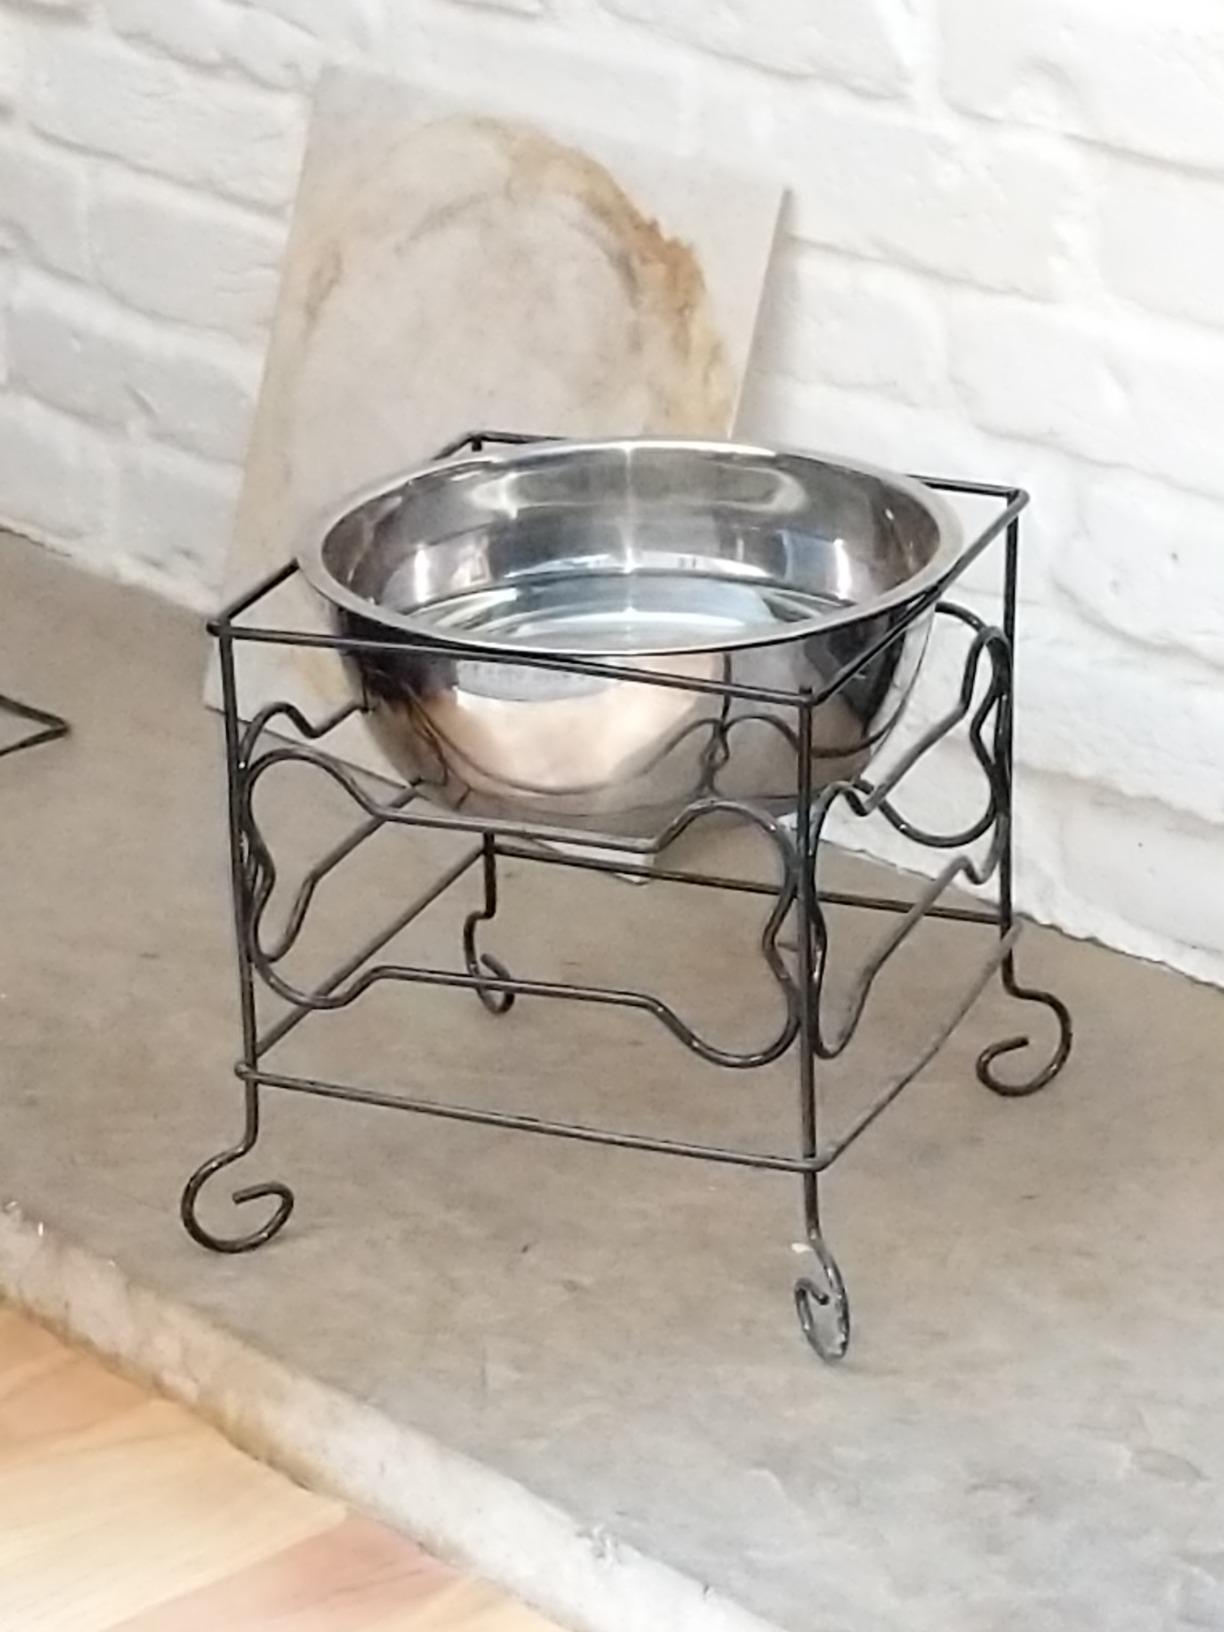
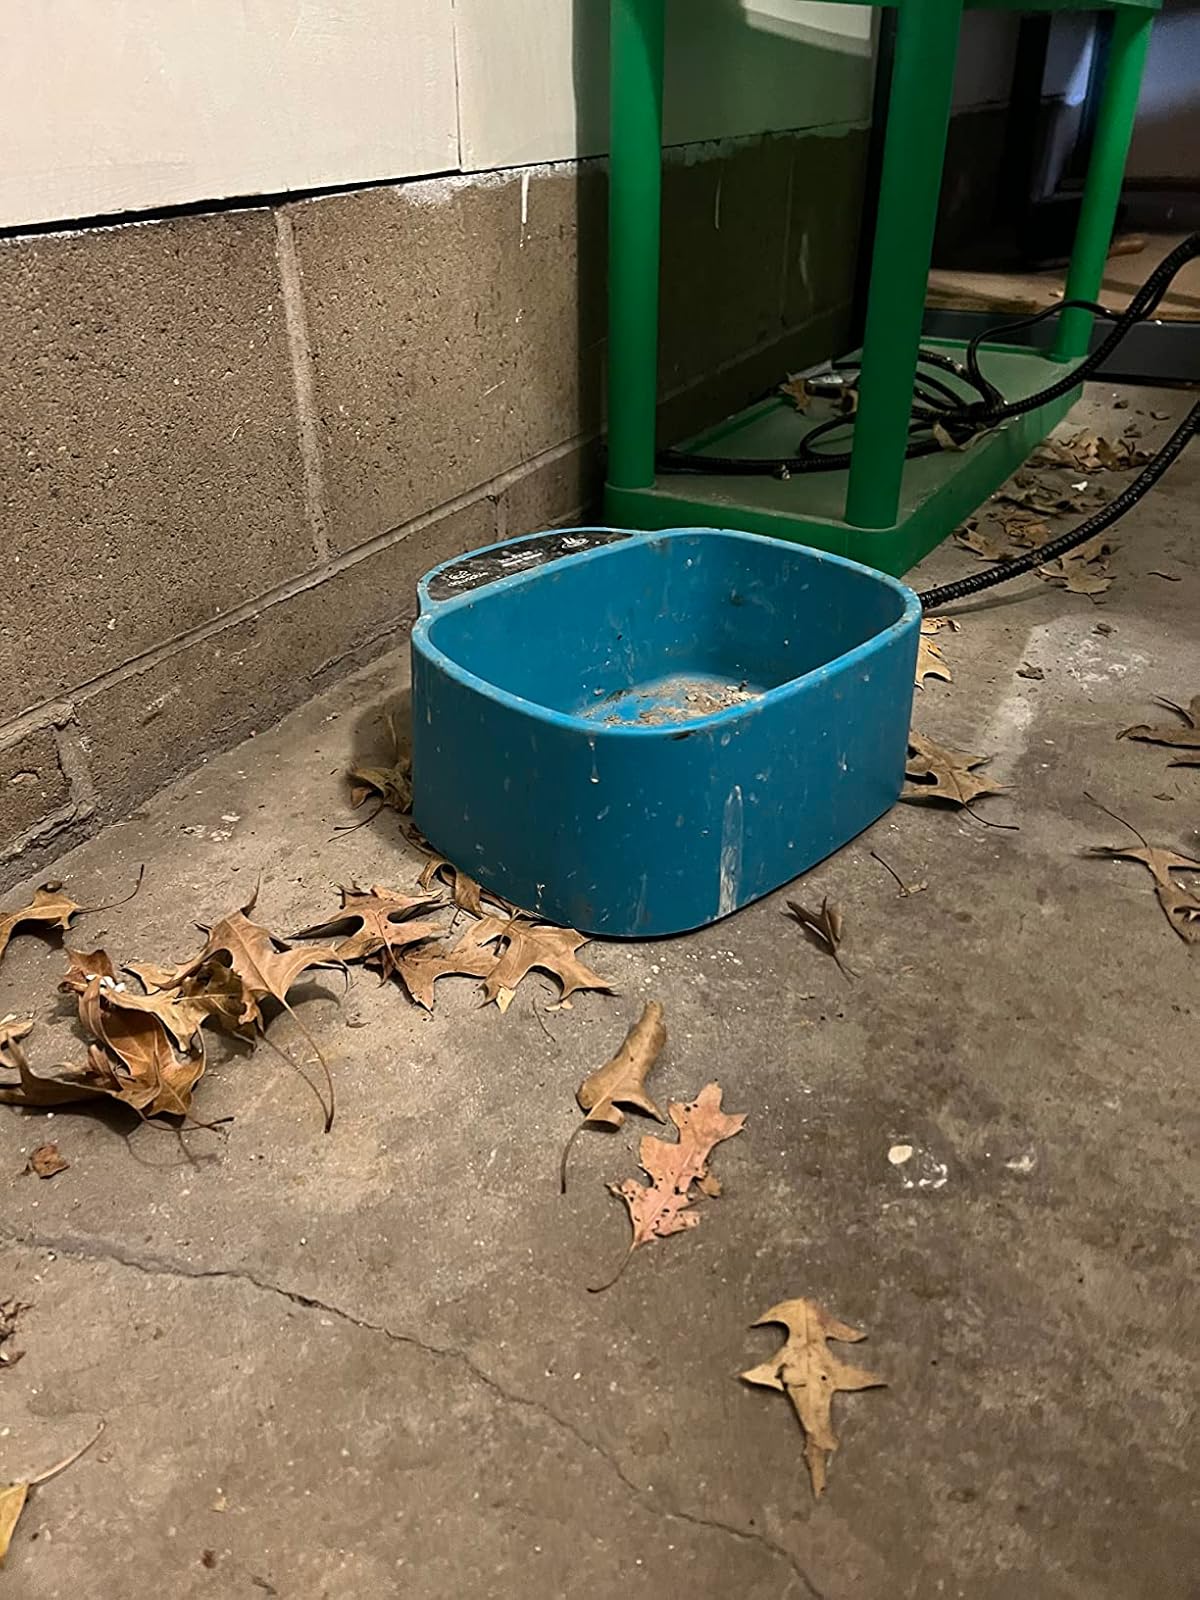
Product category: items_bowl
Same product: no